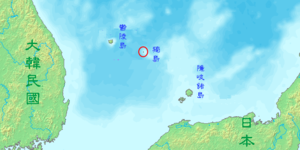
Liancourt-øerne
Liancourt-øernes beliggenhed
Liancourt-øerne er en lille ubeboet øgruppe 215 km øst for Koreahalvøen, beliggende i Japanske Hav. Administrativt er øgruppen en del af det administrative område Ulleung i provinsen Nordgyeongsang i Sydkorea. Området består af 44 øer hvoraf fire er beboede. Dokdo er ubeboet, men sydkoreansk kystvagt har siden 1954 været stationeret på øerne.